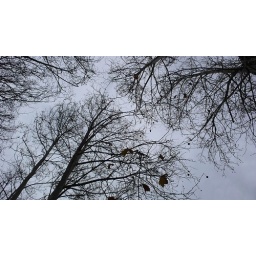
Day 9, tree road in the day